New Brunswick Theological Seminary

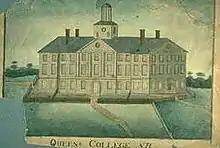
In the early 19th century, Old Queens (built 1809–1823) housed three institutions: the seminary, Rutgers College, and the college's grammar school.

After being closed for twelve years, Ira Condict and other church leaders began an effort in 1807 to revive Queen's College. Condict, the college's third president, and the college's trustees agreed to coordinate with the Synod on theological education, to hire professors, and establish a library. In 1810, Condict declined the post of president of Queen's College in a full capacity (he had been serving in a "pro tempore" capacity since 1795), and the trustees of the college offered the post to Livingston who accepted. The seminary was relocated to New Brunswick. The college closed again in 1816, but the trustees permitted the theological seminary to remain on the Queen's College campus and expressed hope that the college would be revived. At this time, Elias van Bunschooten, a Princeton-trained minister residing in Sussex County, New Jersey, established funded a trust for assisting indigent young men in pursuing their studies preparing for ministry.